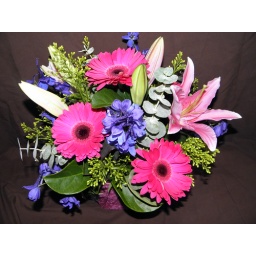
A stunning arrangement in blue, pink and white, with long lasting oriental lillies, bright blue delphinium, berries and vibrant gerberas.